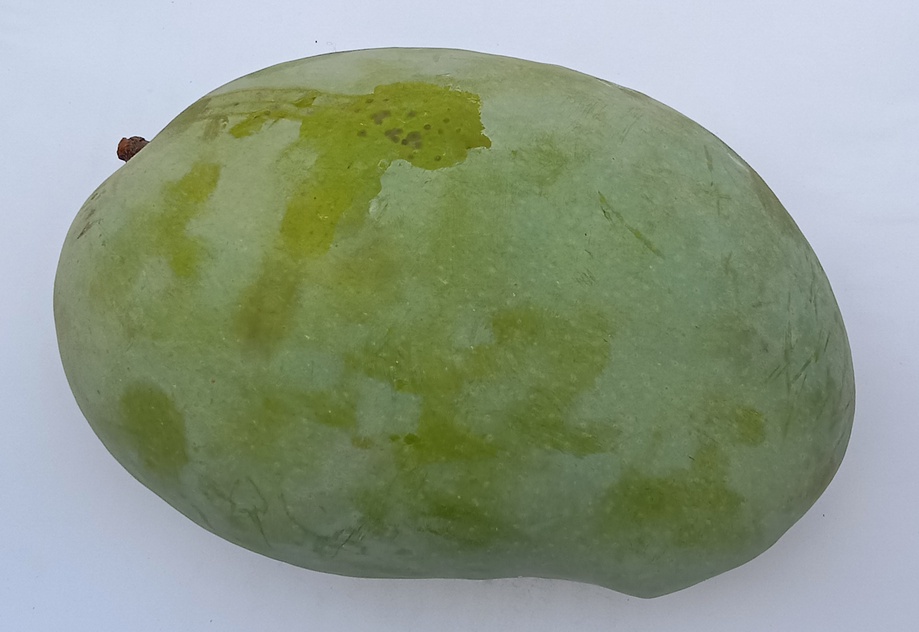
Mango variety: Fajri